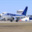
Label: airplane